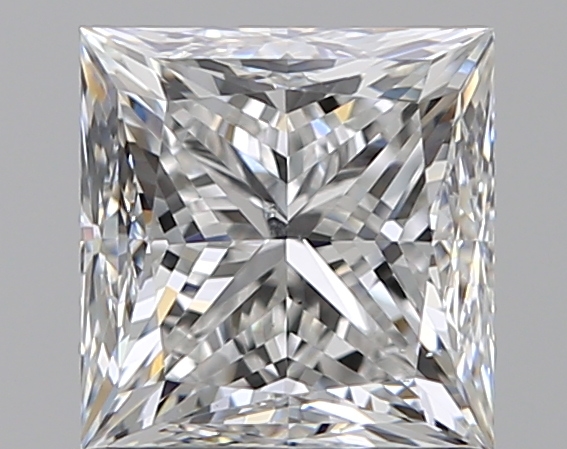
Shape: princess
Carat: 1.2
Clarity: VS2
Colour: E
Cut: GD
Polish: EX
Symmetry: VG
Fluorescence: N
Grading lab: GIA
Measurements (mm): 5.64 x 5.47 x 4.29